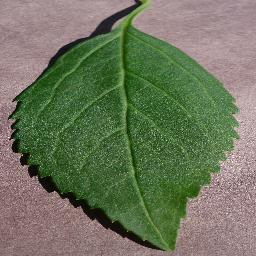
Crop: cherry
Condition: (including_sour)_healthy